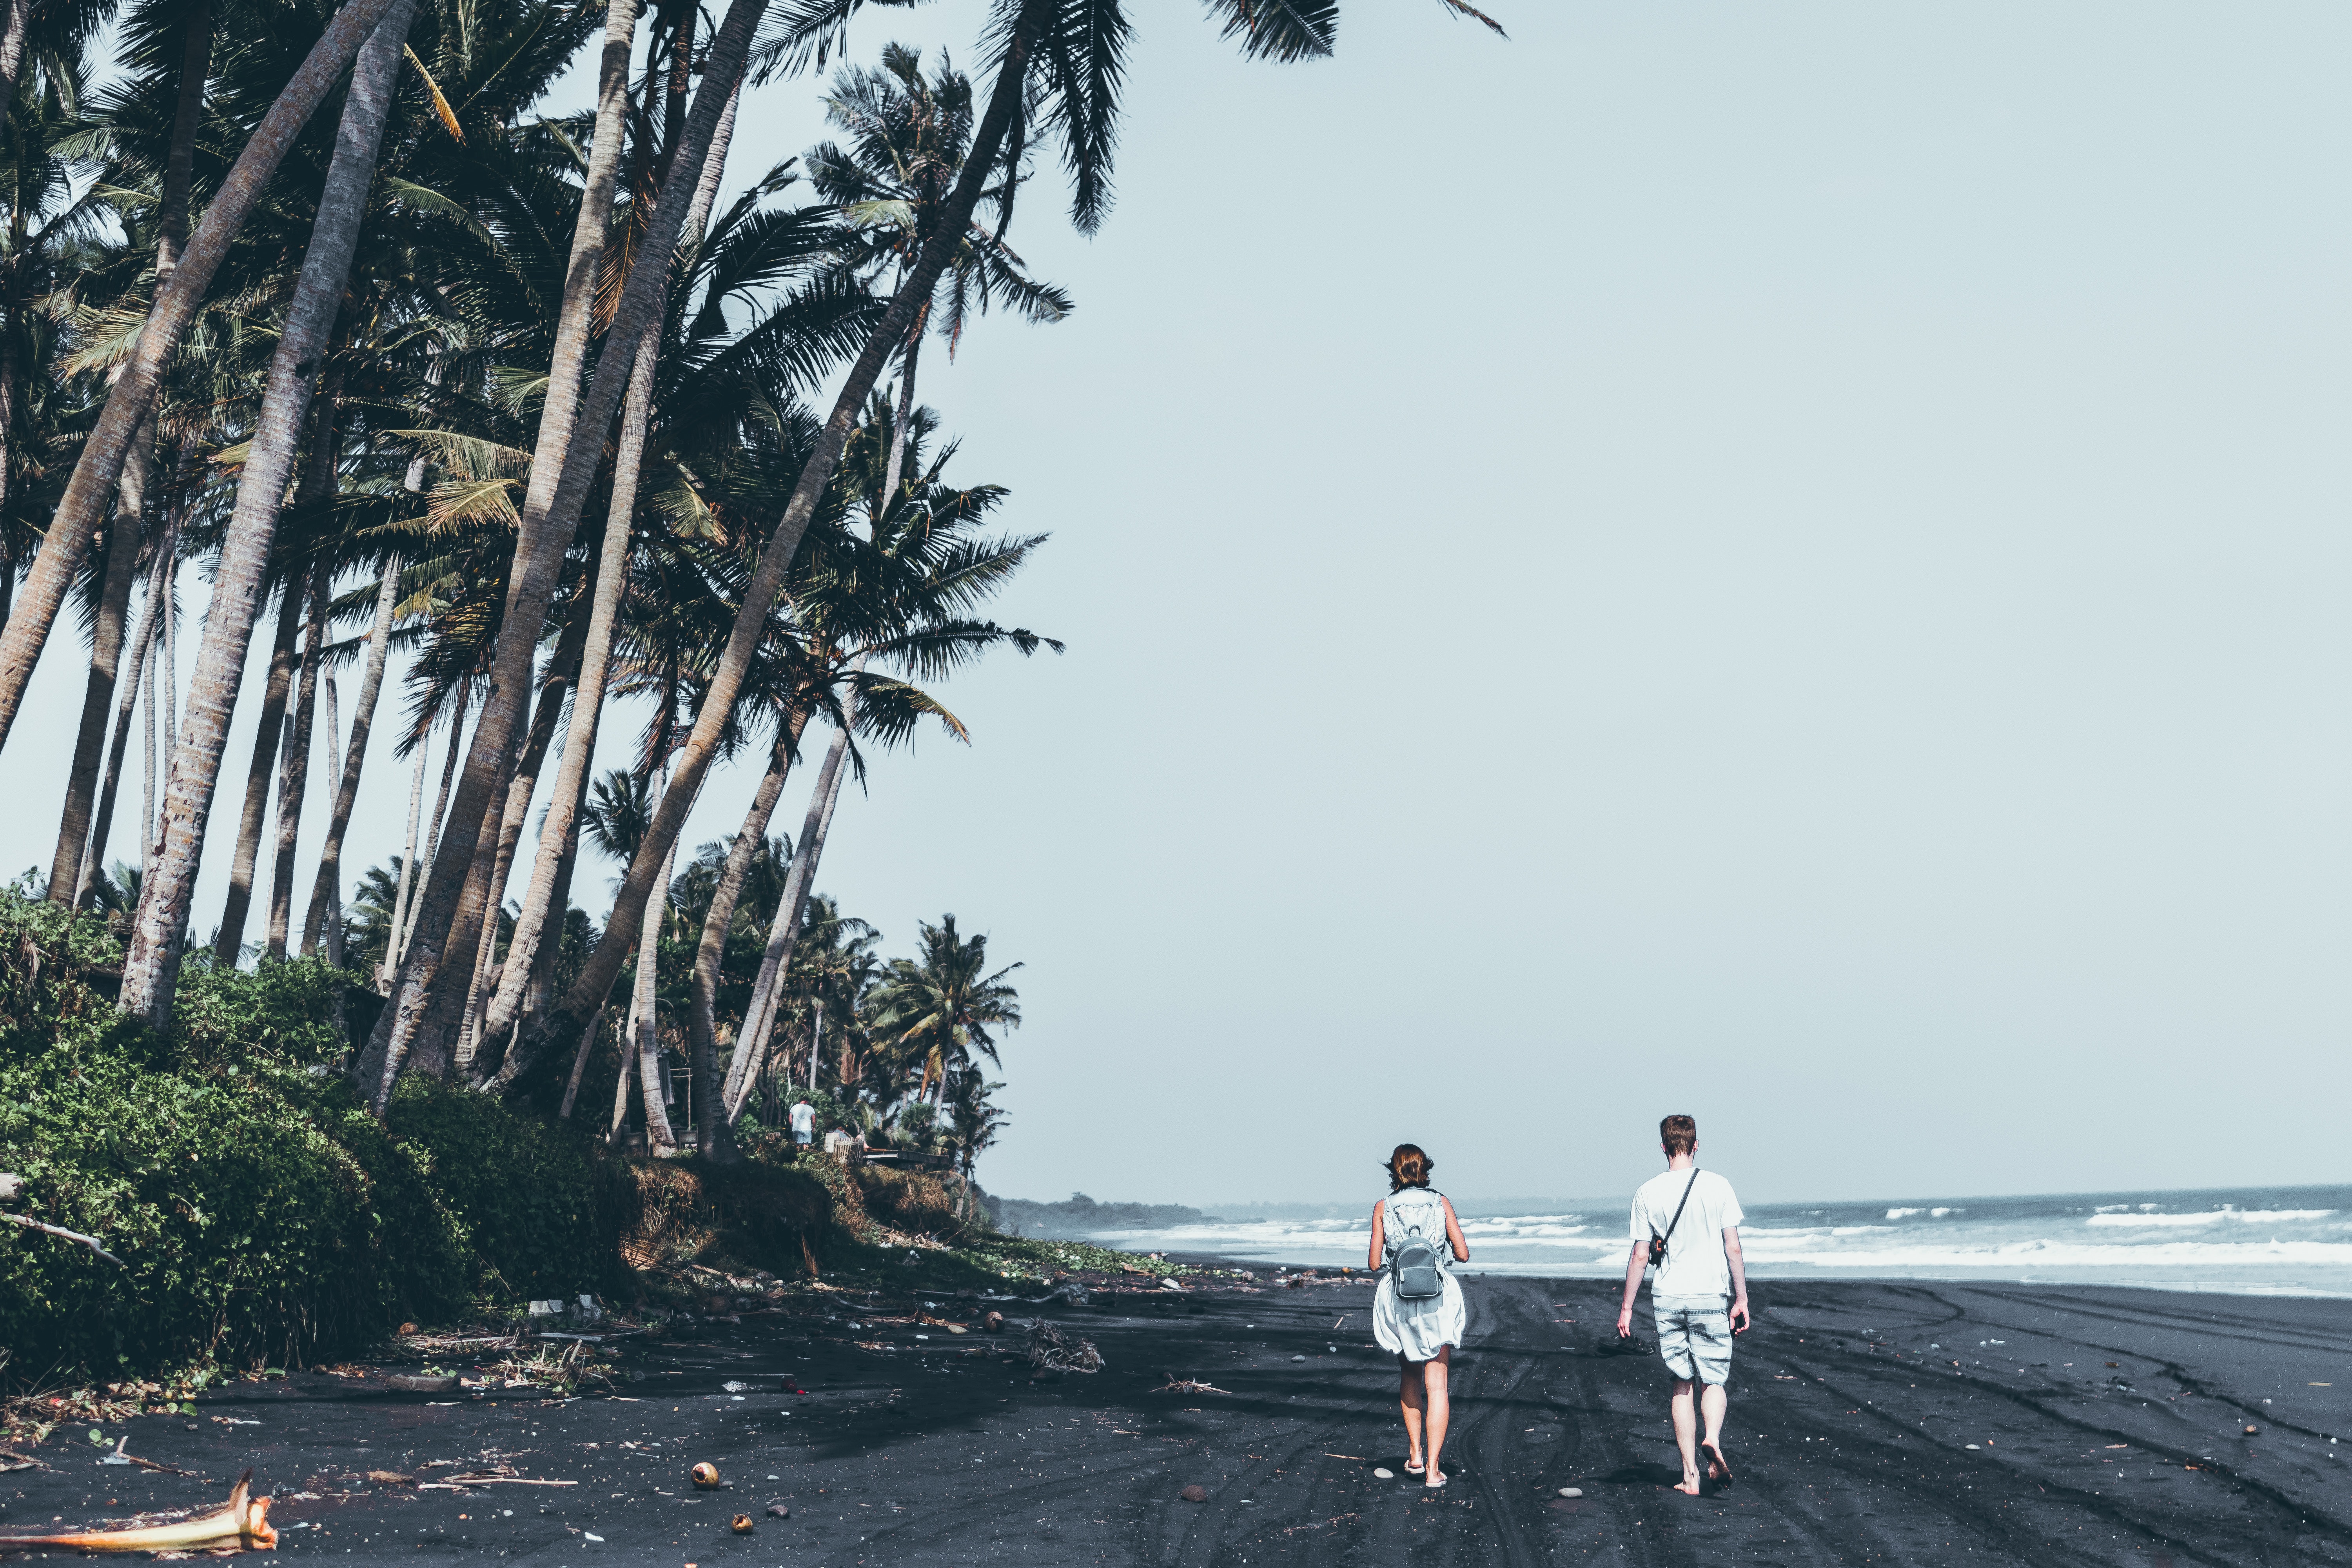
photograph, tree, beach, shore, sky, sea, vacation, coast, ocean, woody plant, fun, tourism, plant, coastal and oceanic landforms, leisure, photography, palm tree, horizon, travel, bay, sand, tropics, wave, arecales